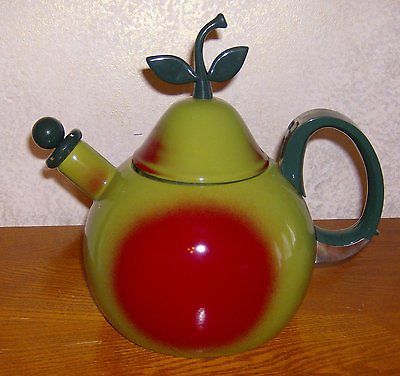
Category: kettle